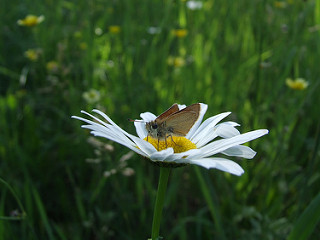
Flower: daisy